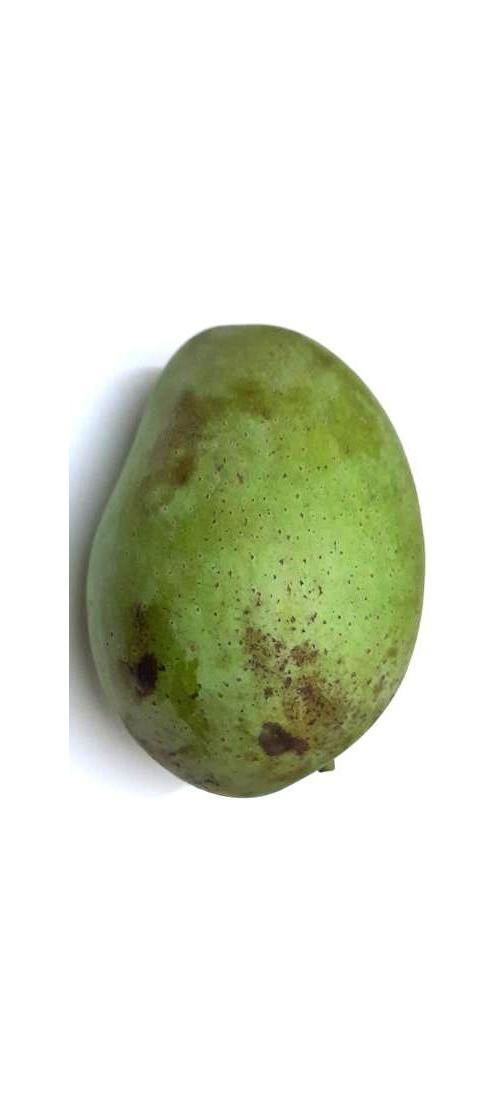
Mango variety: Fazli Shurmai